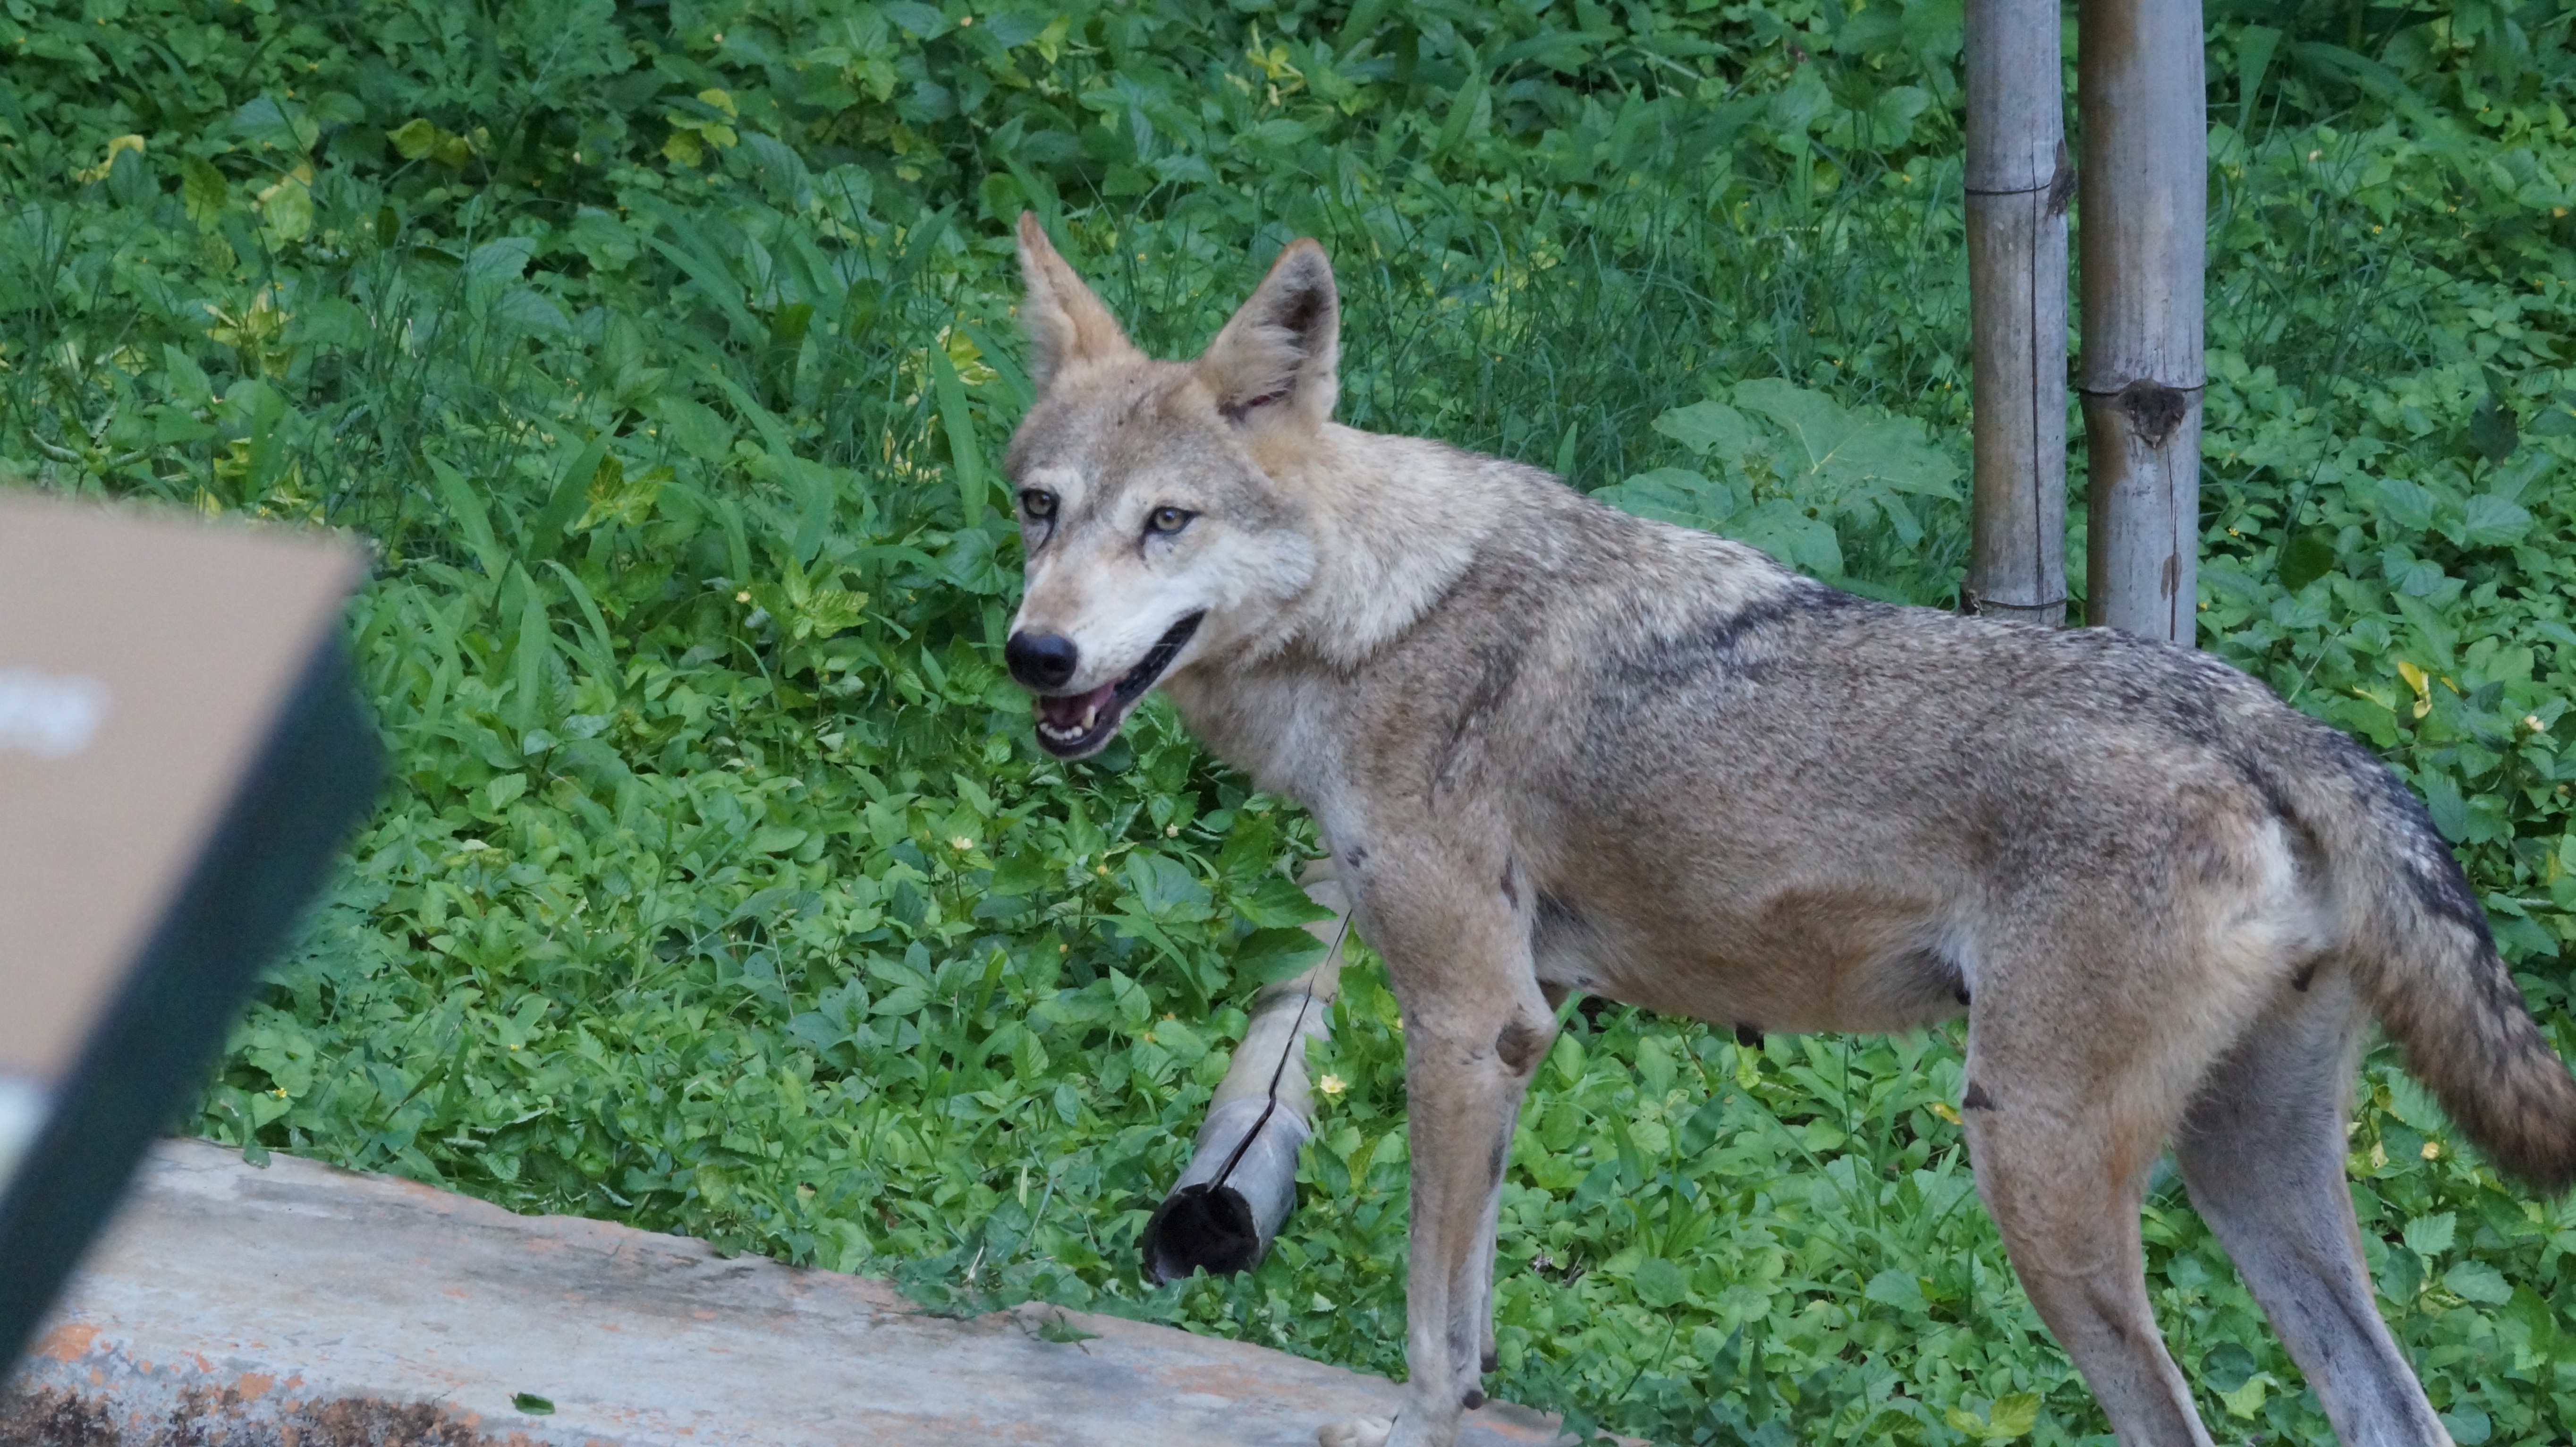
wildlife, mammal, wolf, coyote, fauna, vertebrate, jackal, dog like mammal, red wolf, kit fox, saarloos wolfdog, wolfdog, czechoslovakian wolfdog, canis lupus tundrarum, tamaskan dog, dhole, grey fox